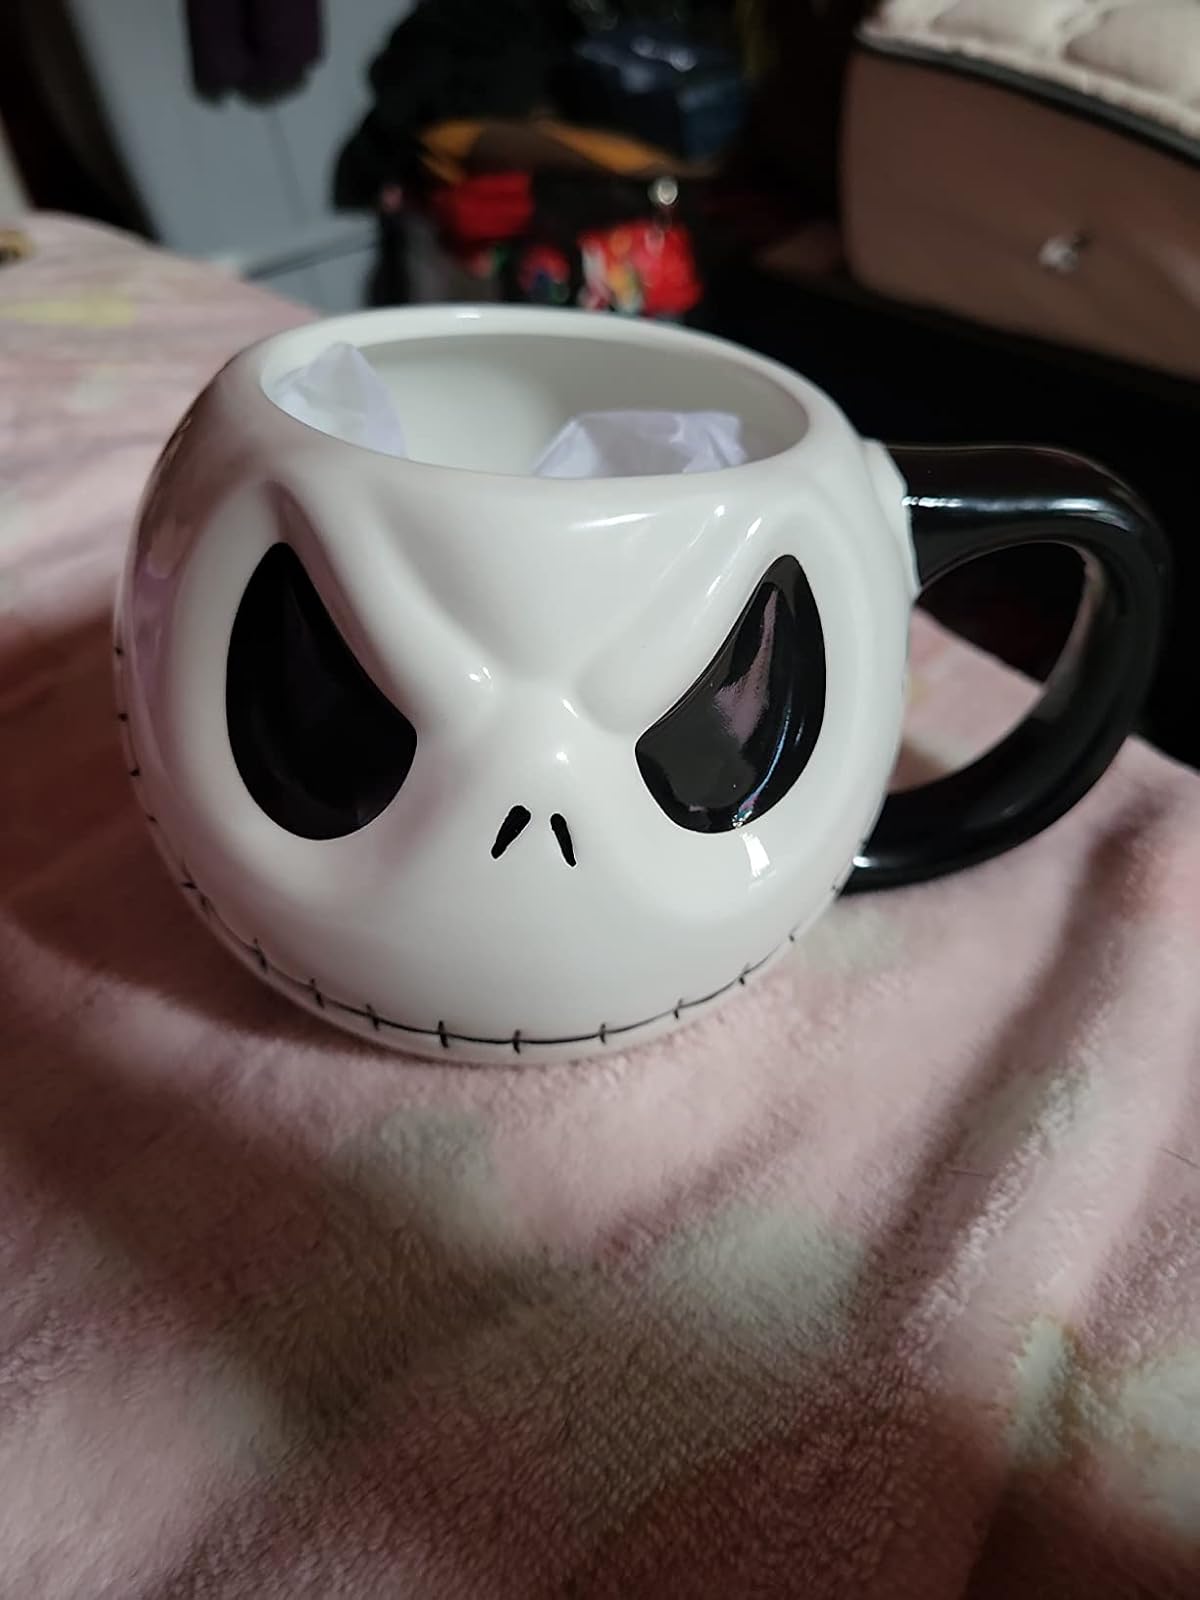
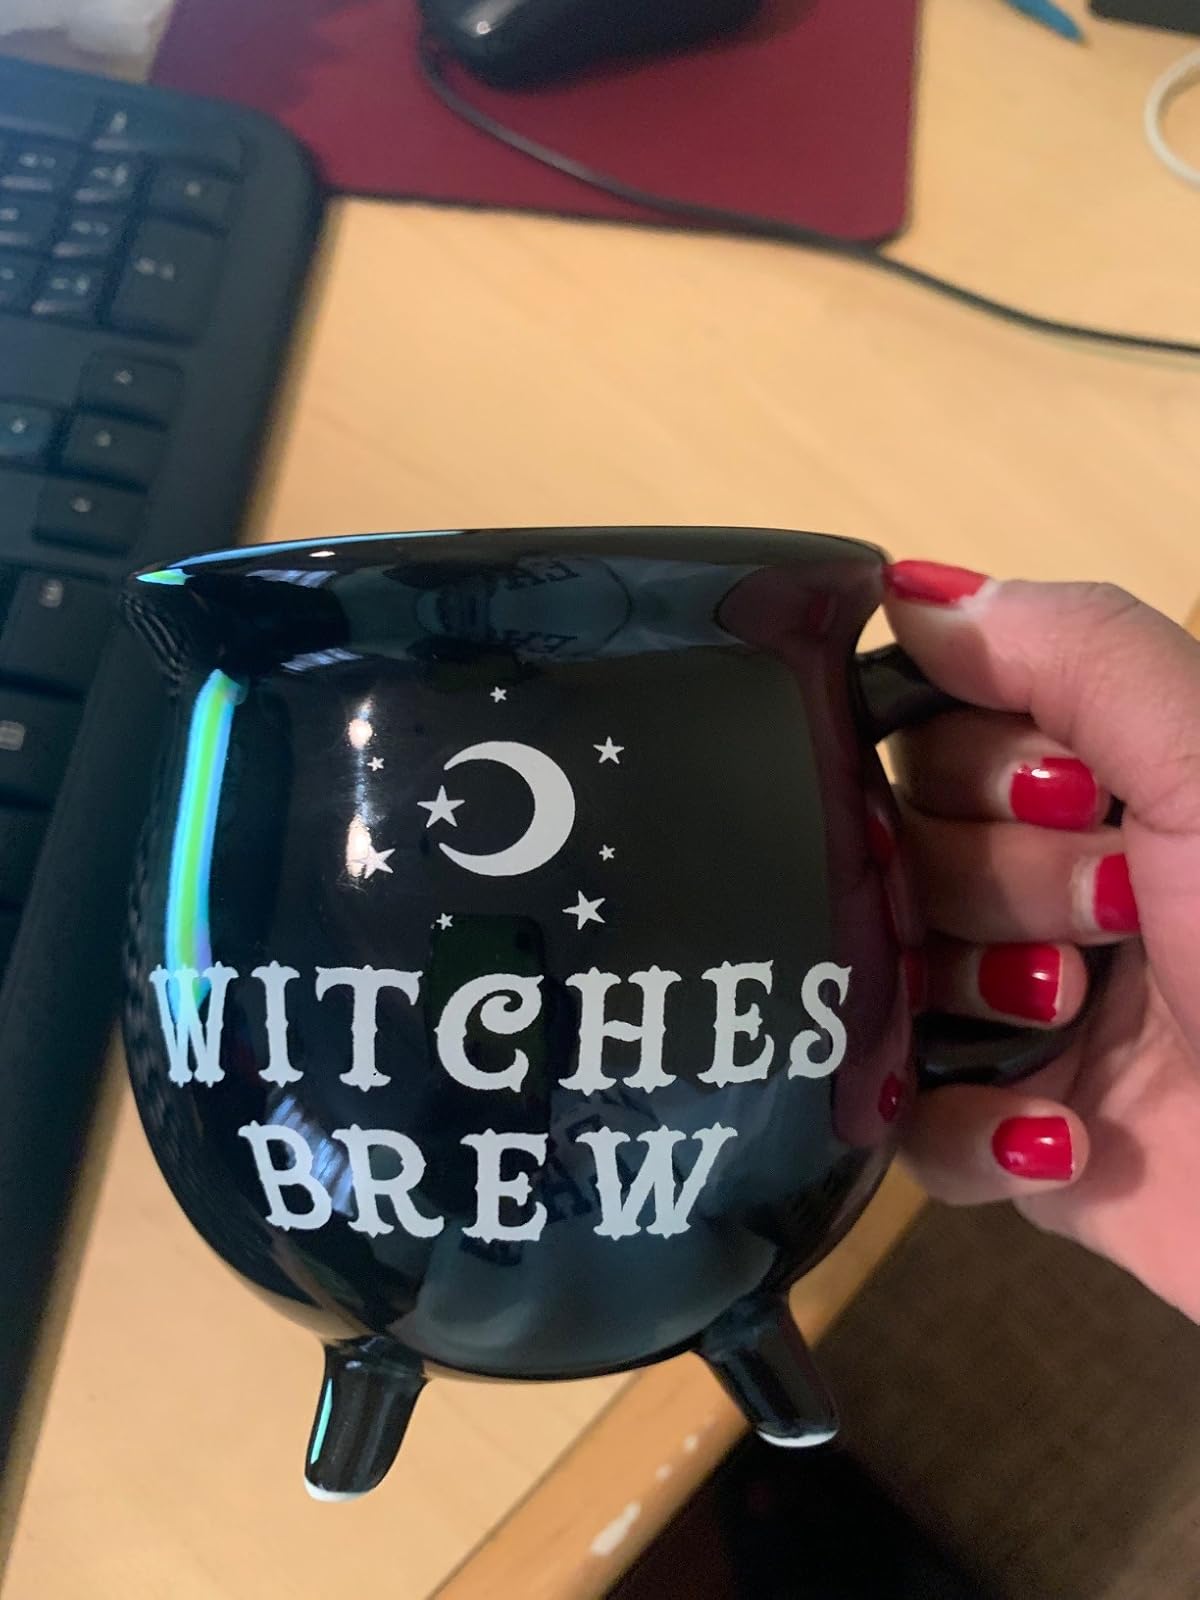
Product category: items_mug
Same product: no